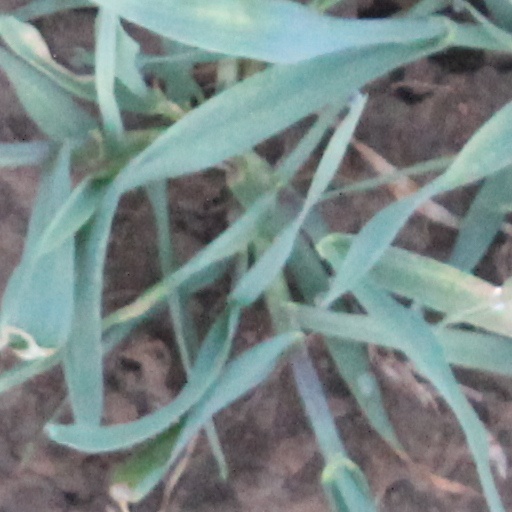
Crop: wheat